Suan Luang Rama IX

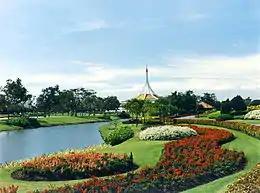
The park in 1998

Suan Luang Rama IX, also referred to as (King) Rama IX Park, is a public park in Bangkok's Prawet District. With an area of , it is the largest park in the city.